Jean Sandberg

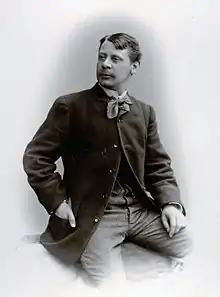

Jean Sandberg (4 August 1852 in Stockholm – 5 December 1917) was a Swedish actor and artist.